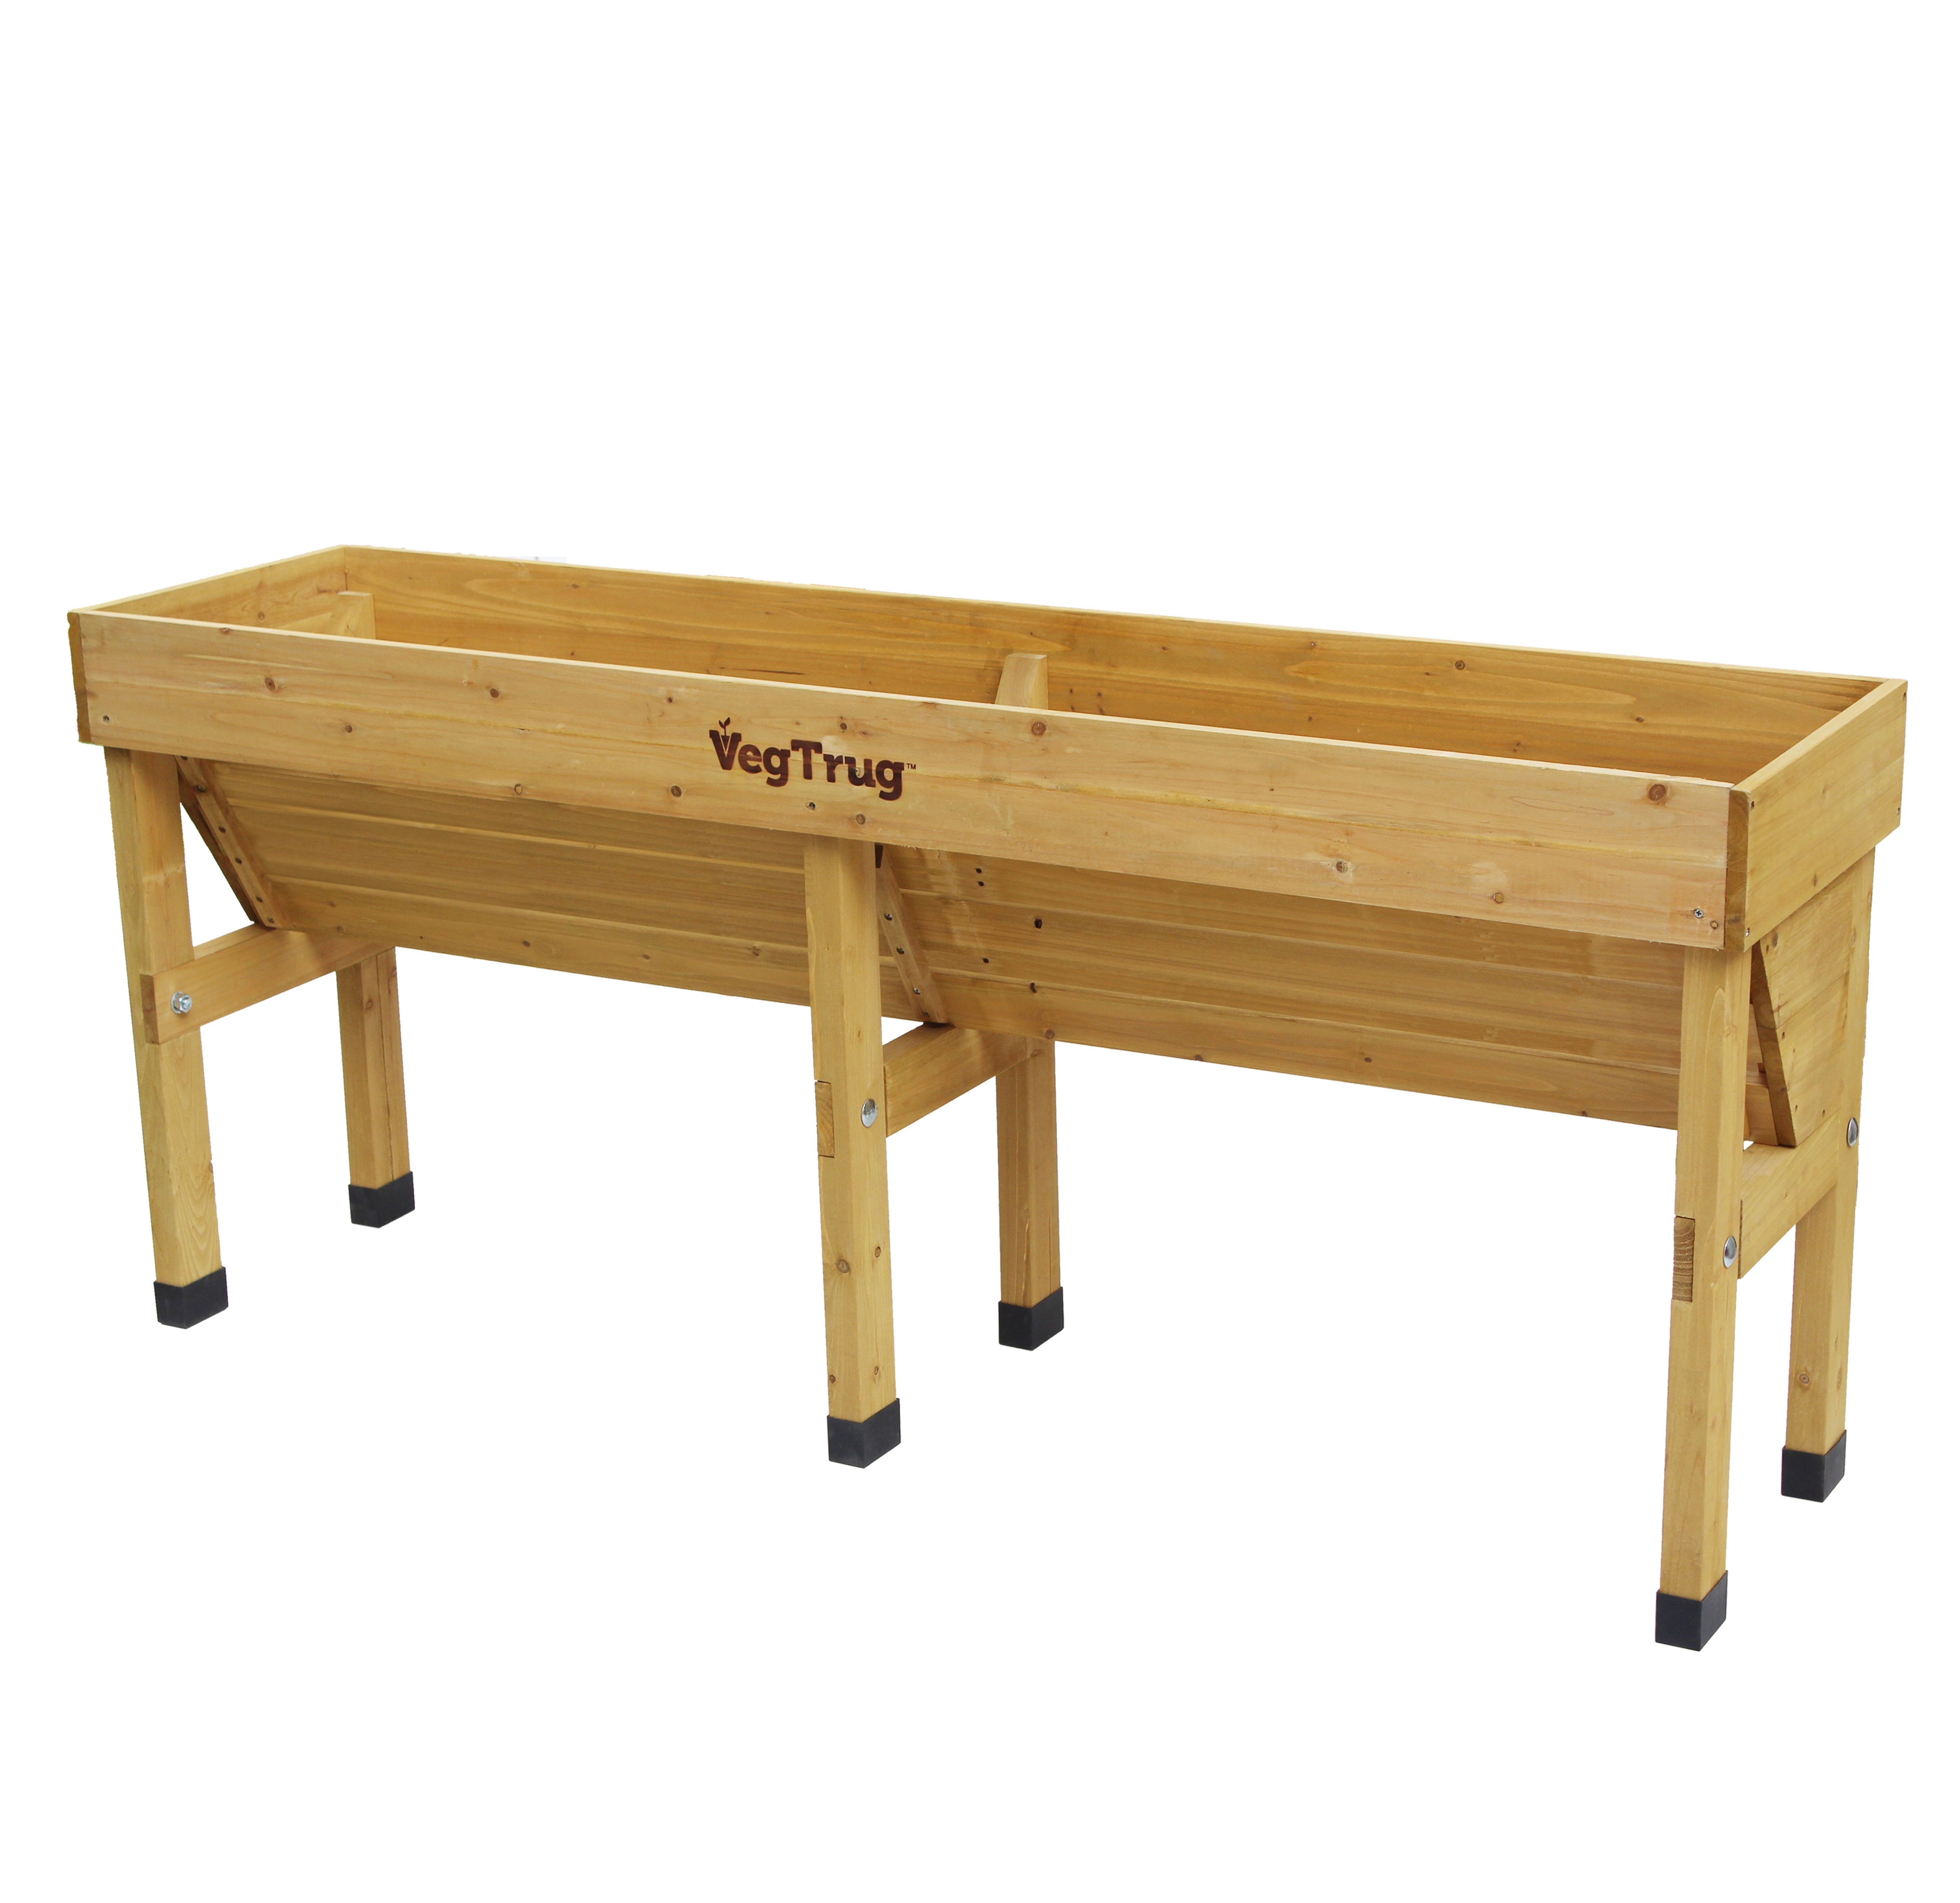
Mesa de Siembra VegTrug Wallhugger
Fabricadas en madera de cedro y protegidas con aceite vegetal para asegurar una siembra libre de químicos. Incluye forro para retener la tierra de siembra. La mesa tiene espacio entre tablas para asegurar un buen drenaje. Ideales para espacios reducidos como pasillos, balcones y terrazas. Se amoldan al contorno de una pared o balcón liberando espacio. Wallhugger Mediana 72" de largo × 18" de ancho × 32" de alto Wallhugger Pequeña 40" de largo × 18" de ancho × 32" de alto
Brand: Jibarito Urbano
Category: Home & Garden > Lawn & Garden > Gardening > Gardening Accessories > Gardening Scooters, Seats & Kneelers > Gardening Scooters